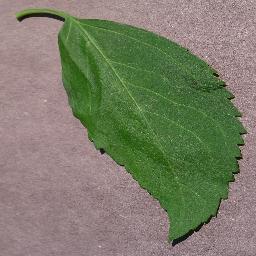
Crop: cherry
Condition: (including_sour)_healthy